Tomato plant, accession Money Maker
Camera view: tilt-top (135 deg); turntable rotation: 120 degrees
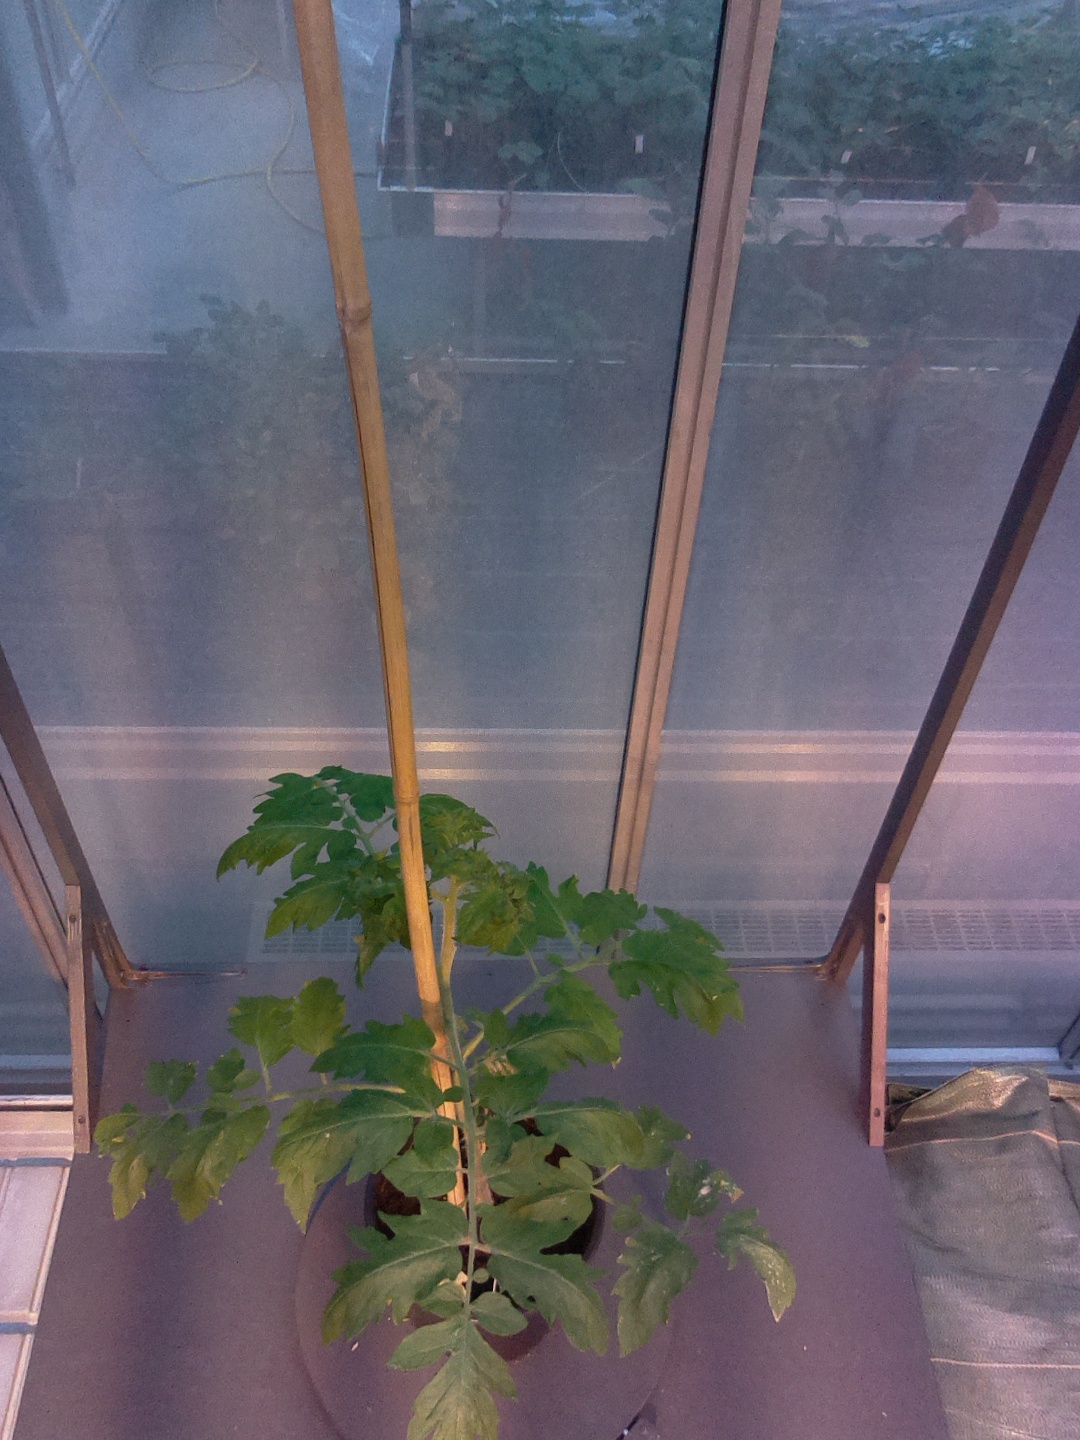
BBCH growth stage 52: 2 inflorescences visible